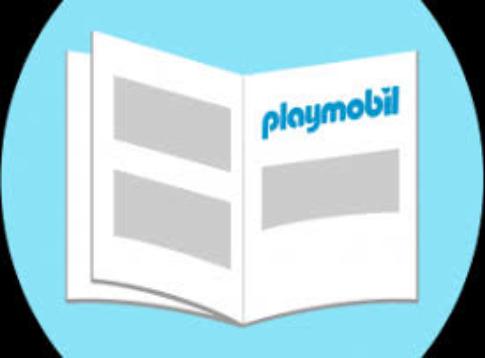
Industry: Leisure